Shari Steele

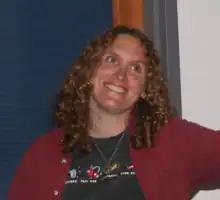

Shari Steele is a technologist, lawyer, and activist for digital freedom. She worked for the Electronic Frontier Foundation as the legal director and then executive director, as well as at The Tor Project as the executive director.